Arena Naucalpan 33rd Anniversary Show

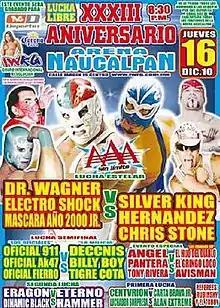
Official poster depicting Chris Stone, Hernandez, Silver Cain, Dr. Wagner, Jr., Electroshock and Máscara Año 2000, Jr.

The Arena Naucalpan 33rd Anniversary Show was an annual professional wrestling major event produced by Mexican professional wrestling promotion International Wrestling Revolution Group (IWRG), which took place on December 16, 2010 in Arena Naucalpan, Naucalpan, State of Mexico, Mexico. The show celebrated the 34th Anniversary of the construction of Arena Naucalpann, IWRG's main venue, in December 1977. From 1977 until 1996 the arena was affiliated with various promotions such as Universal Wrestling Association (UWA) and Consejo Mundial de Lucha Libre (CMLL) but in 1996 arena owner and wrestling promoter Adolfo Moreno created his own promotion, IWRG.